Called Game

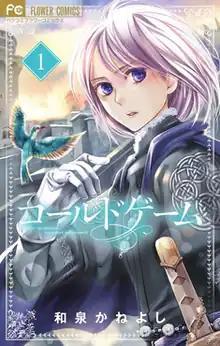
First volume cover

is a Japanese manga series written and illustrated by Kaneyoshi Izumi. It has been serialized in Shogakukan's manga magazine "Betsucomi" since July 2017.